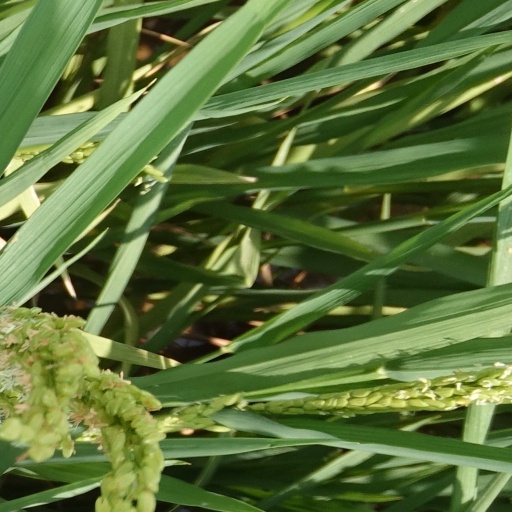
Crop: rice